Arthur D. Norcross

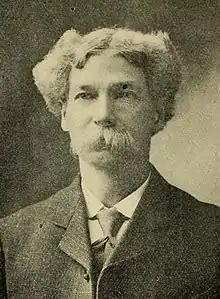

Arthur Dickinson Norcross (1848–1916) was an American musician and politician who served in both branches of the Massachusetts Legislature. He was a first cousin of poet Emily Dickinson.